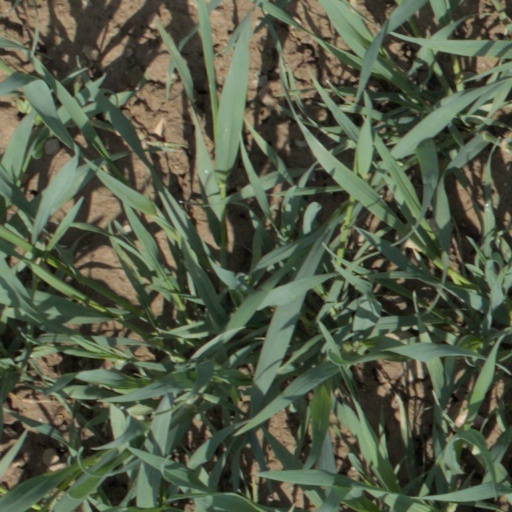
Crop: wheat